Pamela Mann-Francis

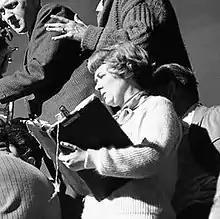
Mann-Francis on the set of "The Innocents"

Pamela Mann-Francis (1927–2020), also credited as Pamela Mann, was a British script supervisor who worked predominantly in film.